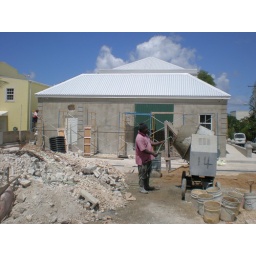
MRI office building 3rd ave, bellvile st. michael renovation to the new medical falcity,projectwas completed in 2007